Hazel (comics)

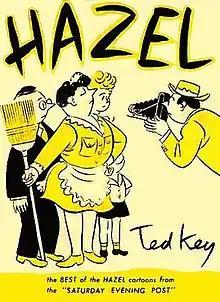
The first collection of Ted Key's "Hazel" cartoons, published by E. P. Dutton in 1946, sold 500,000 copies.

Hazel is a single-panel cartoon series by Ted Key about a live-in maid who works for a middle-class family. Launched in 1943, "Hazel" ended September 29, 2018.